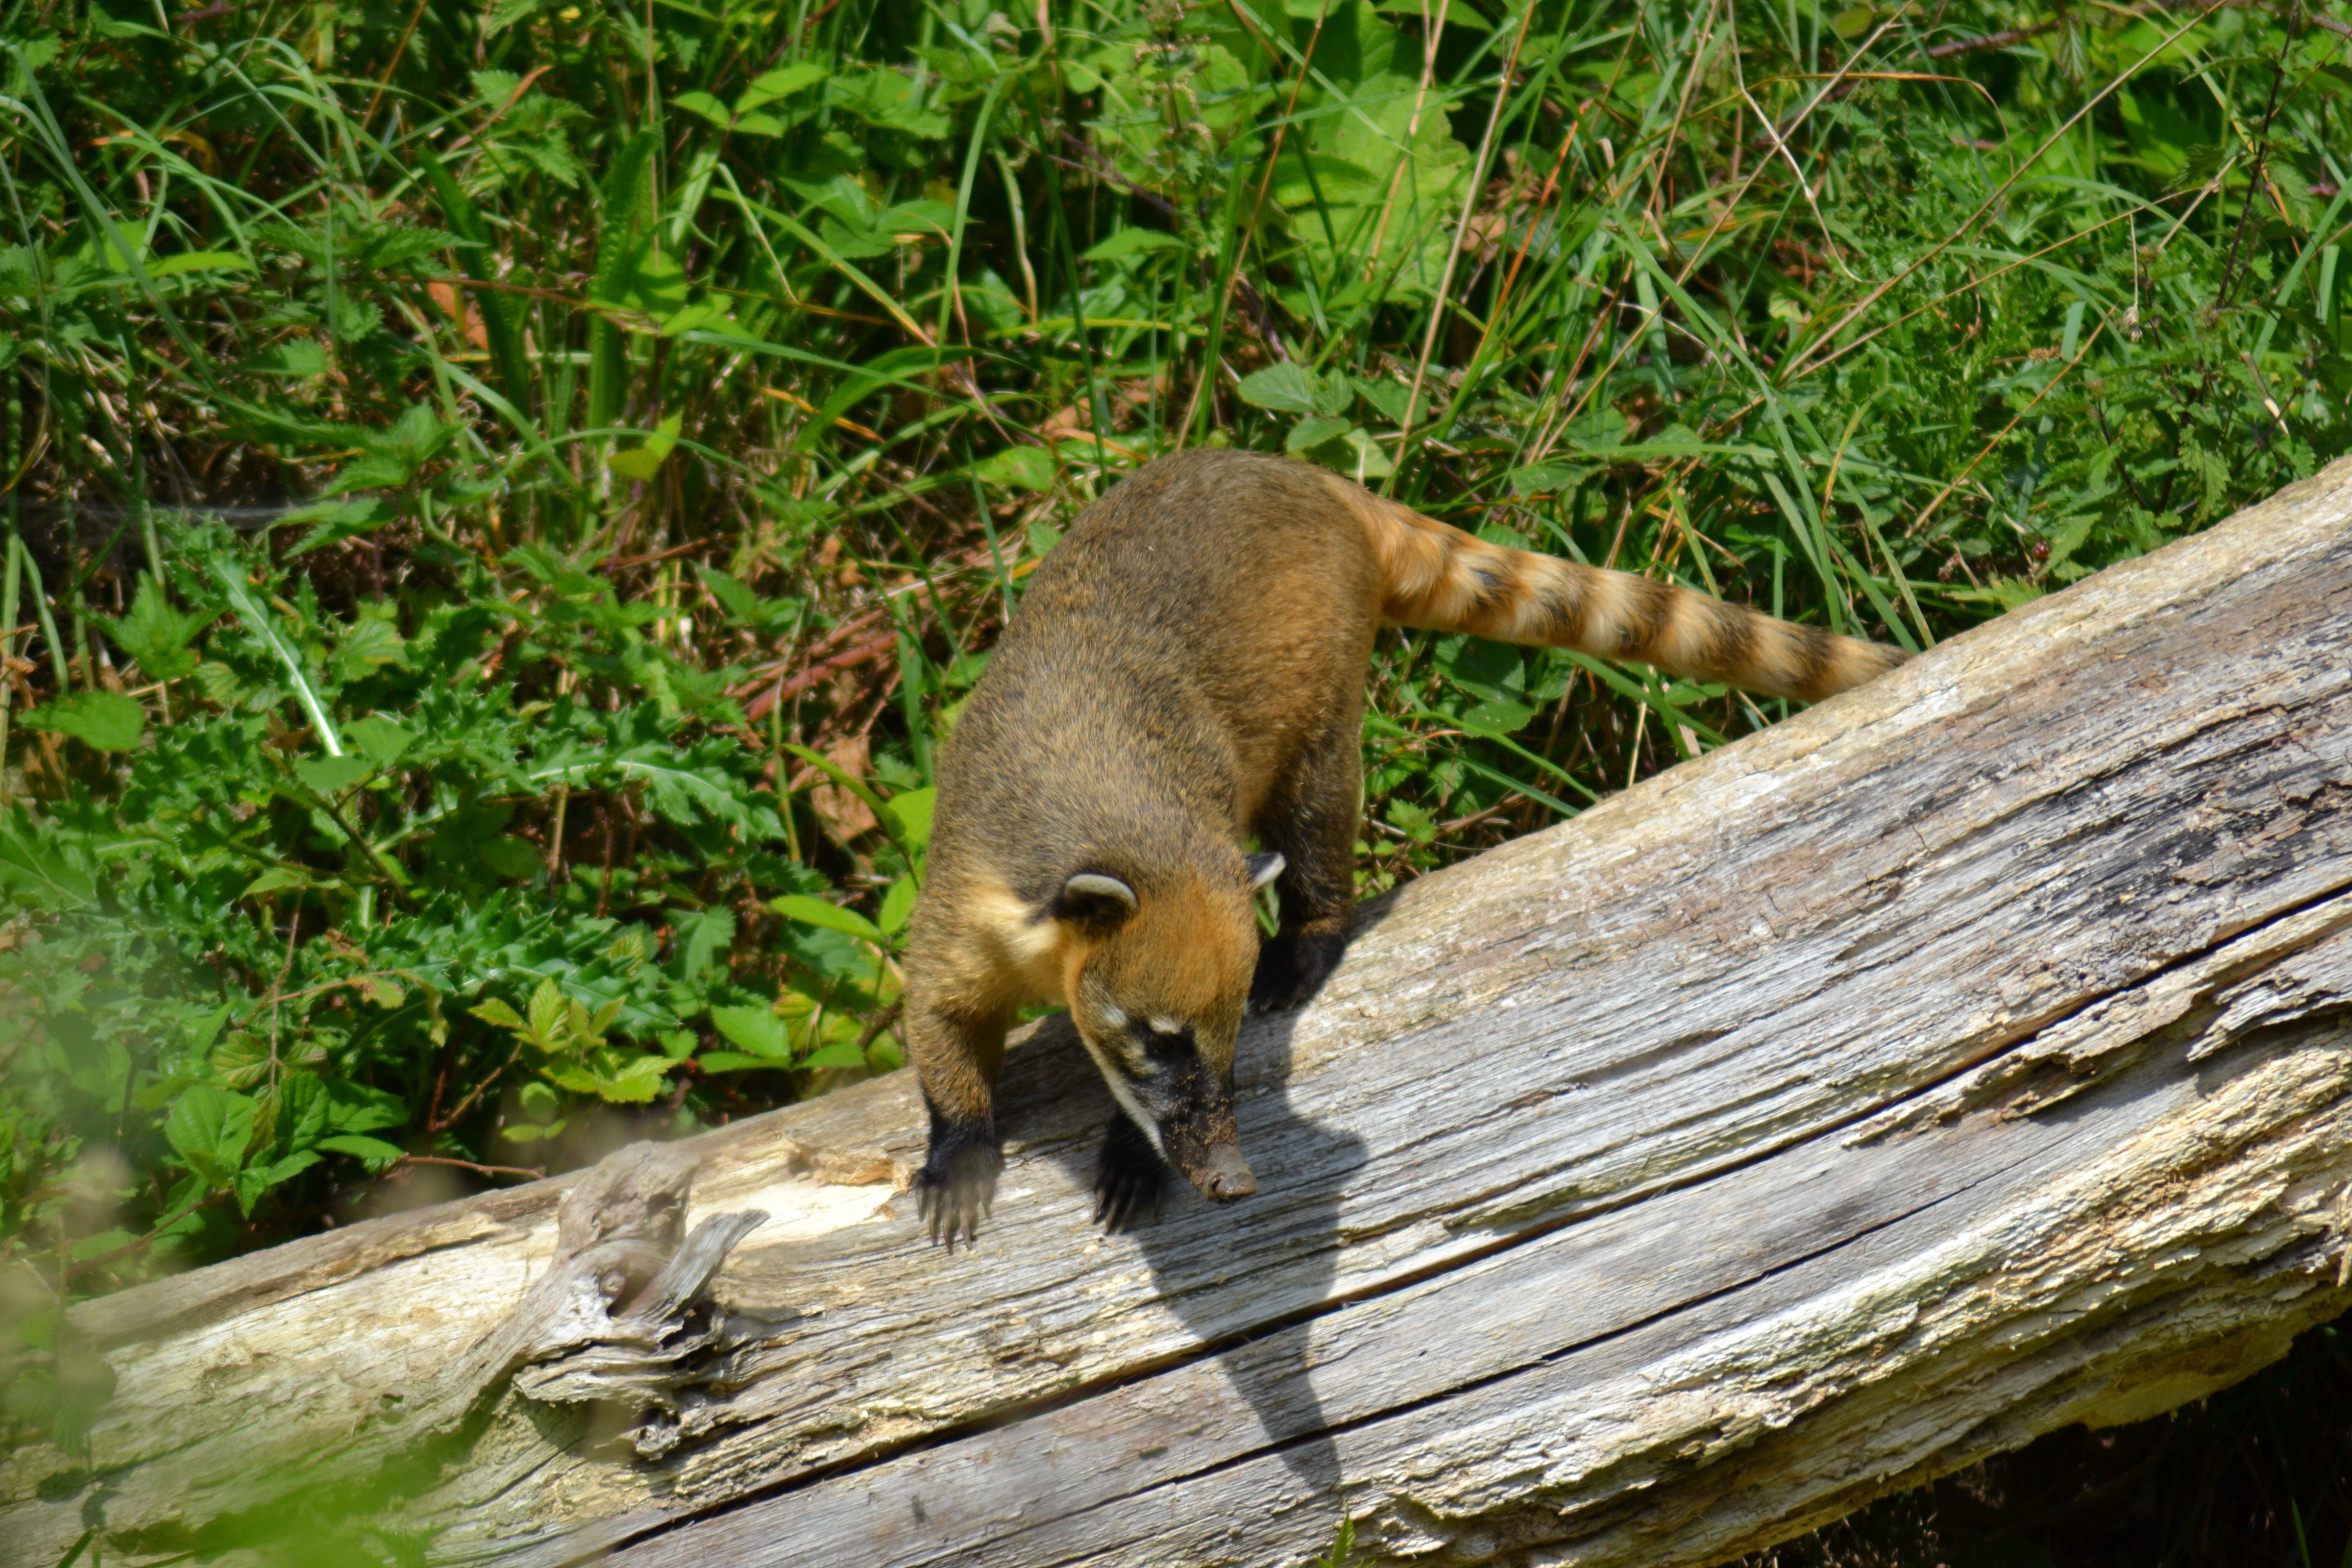
nature, animal, wildlife, zoo, small, mammal, squirrel, fauna, vertebrate, creature, omnivore, coati, ring tailed coati, south american coati, quati